Nour Noujaim

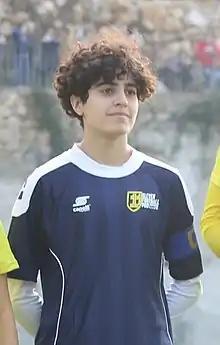
Noujaim with EFP in 2021

Nour Fadi Noujaim (born 6 February 2004) is a Lebanese footballer who plays as a defender for American college team Coker Cobras and the Lebanon national team.